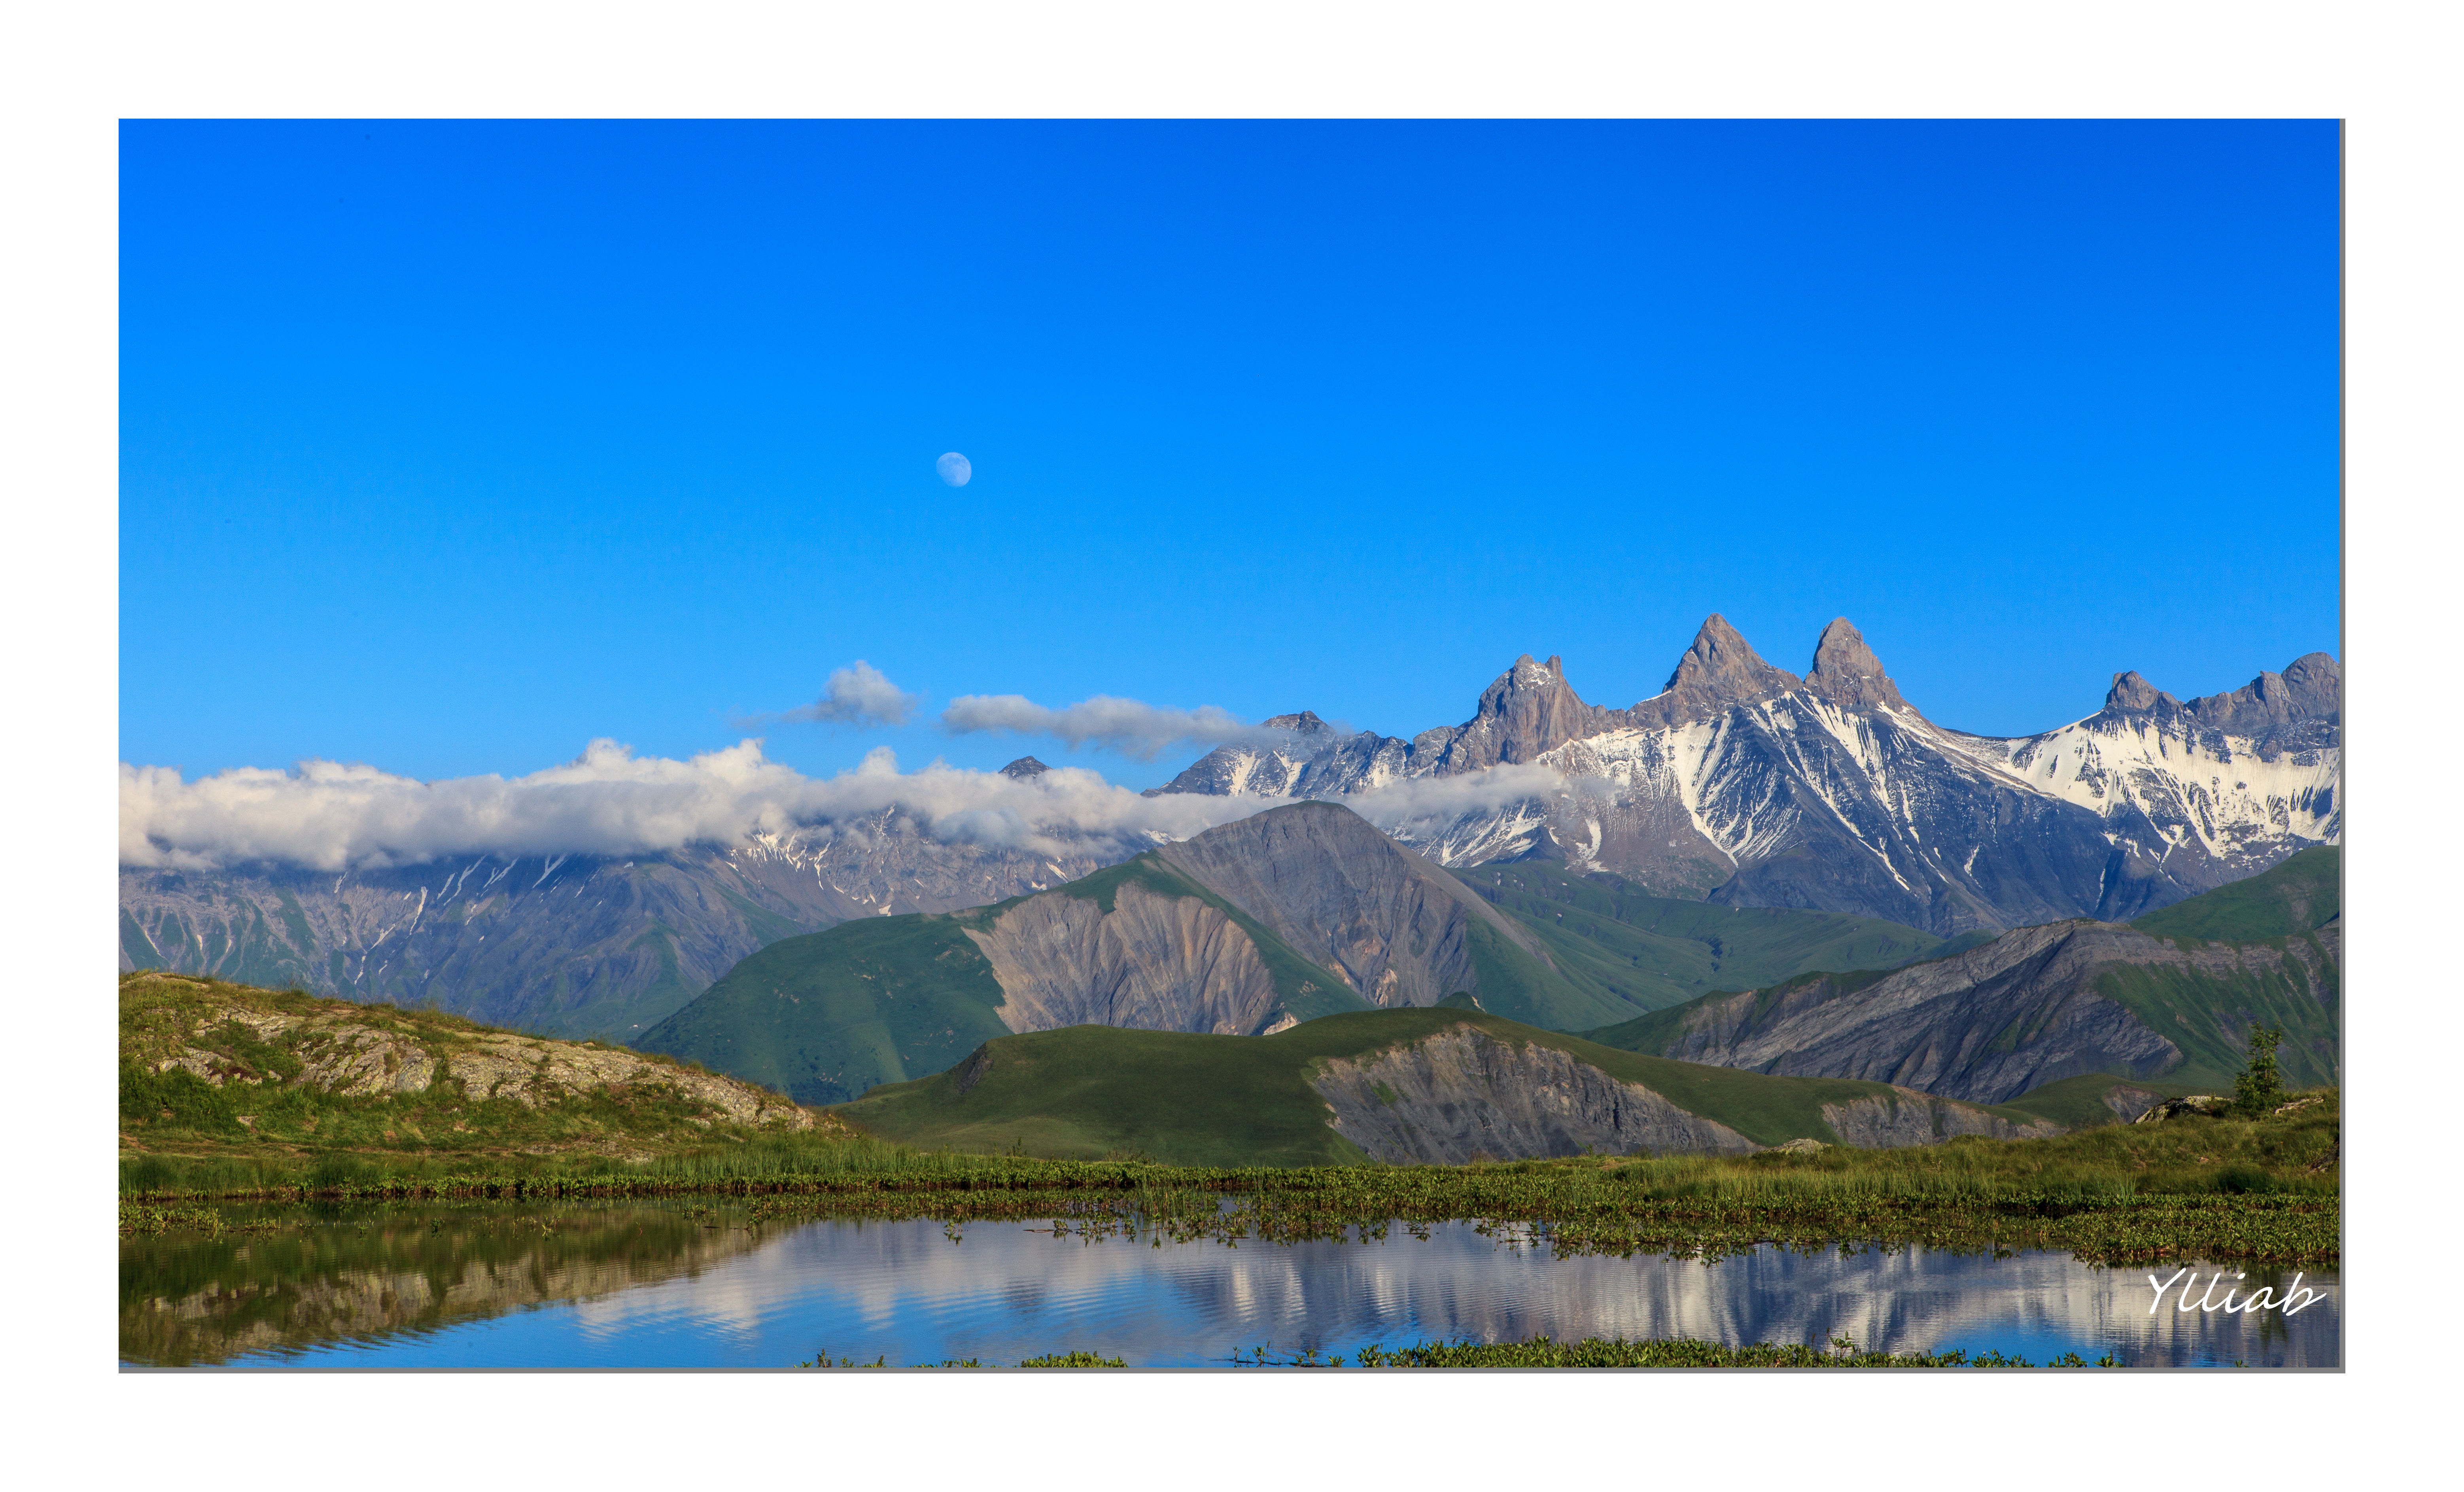
landscape, nature, mountain, meadow, lake, valley, mountain range, panorama, france, reflection, canon, professional, plain, flickr, outside, cool image, paysage, nuage, lac, french, grassland, badlands, plateau, montagne, lumiere, alpes, artiste, savoie, eos5d, i, loch, ecosystem, ylliab, ylliabphoto, lepaysagesimplement, photographe, croixdefer, tundra, aiguillesdarves, potd country fr, lacguichard, landform, tarn, geographical feature, mountainous landforms